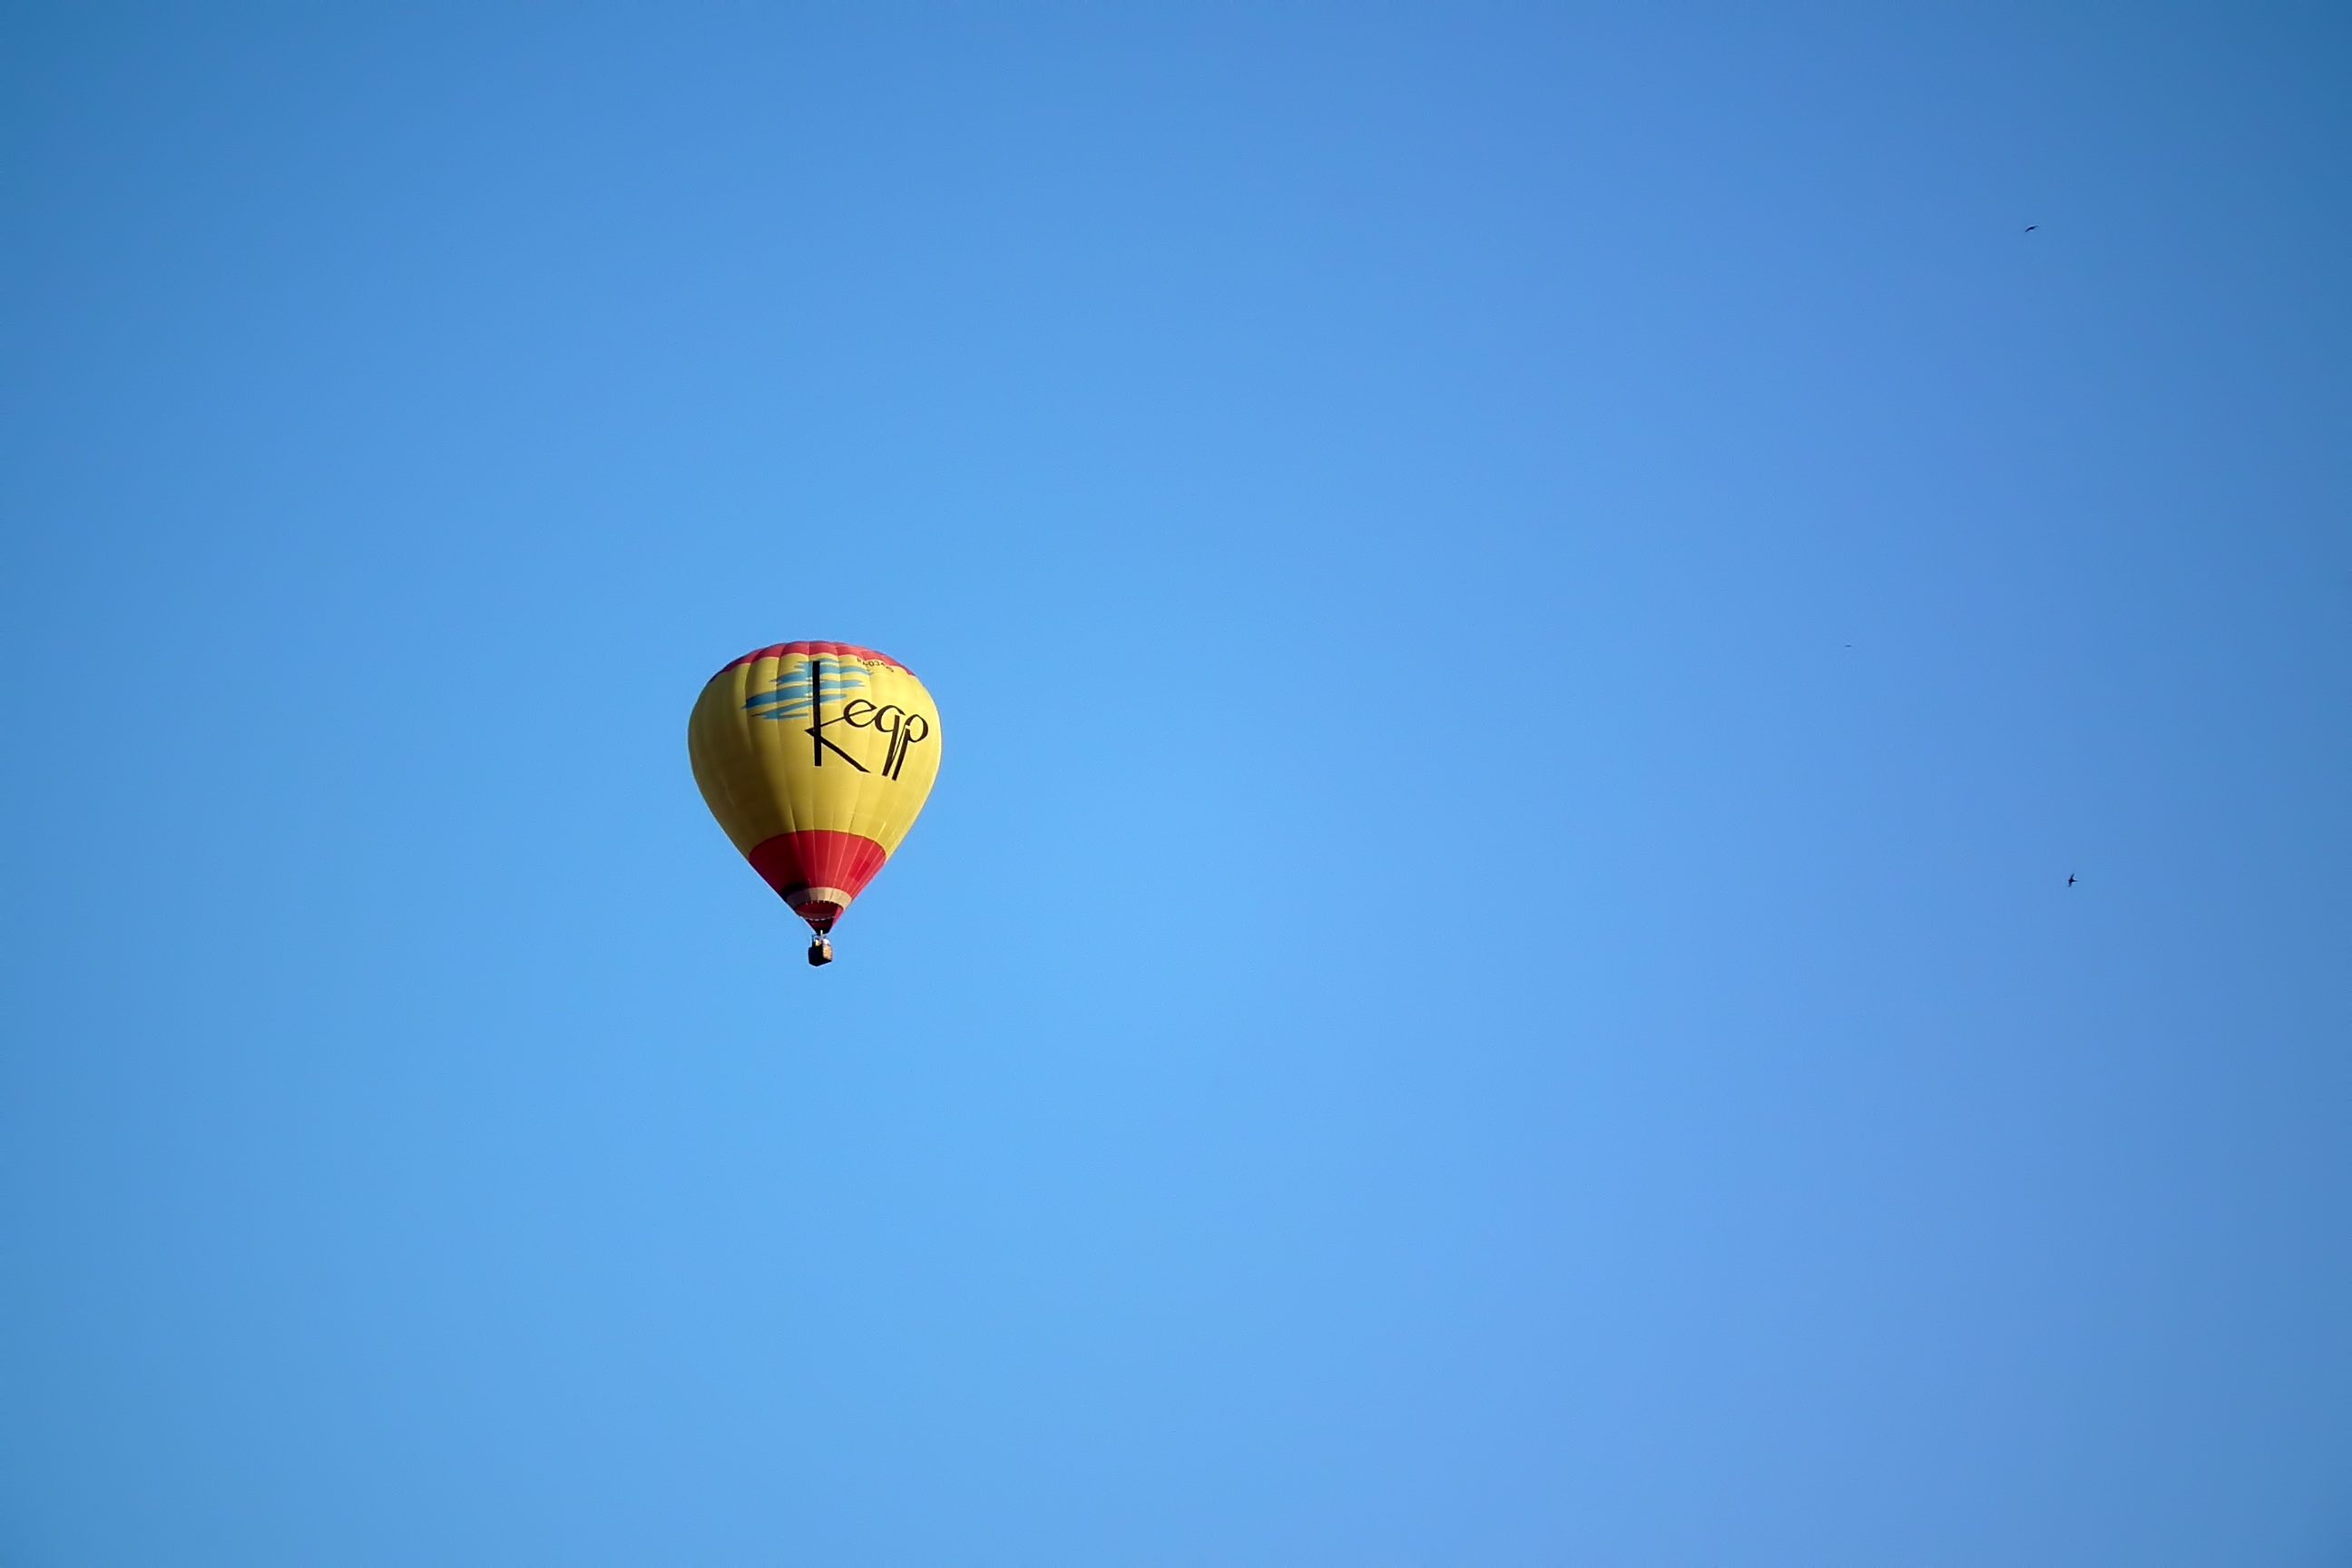
sky, balloon, hot air balloon, fly, summer, vacation, aircraft, transport, vehicle, journey, blue, yellow, extreme sport, toy, parachute, blue sky, competition, sports, bright, passion, day, hobby, hot air ballooning, atmosphere of earth